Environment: real
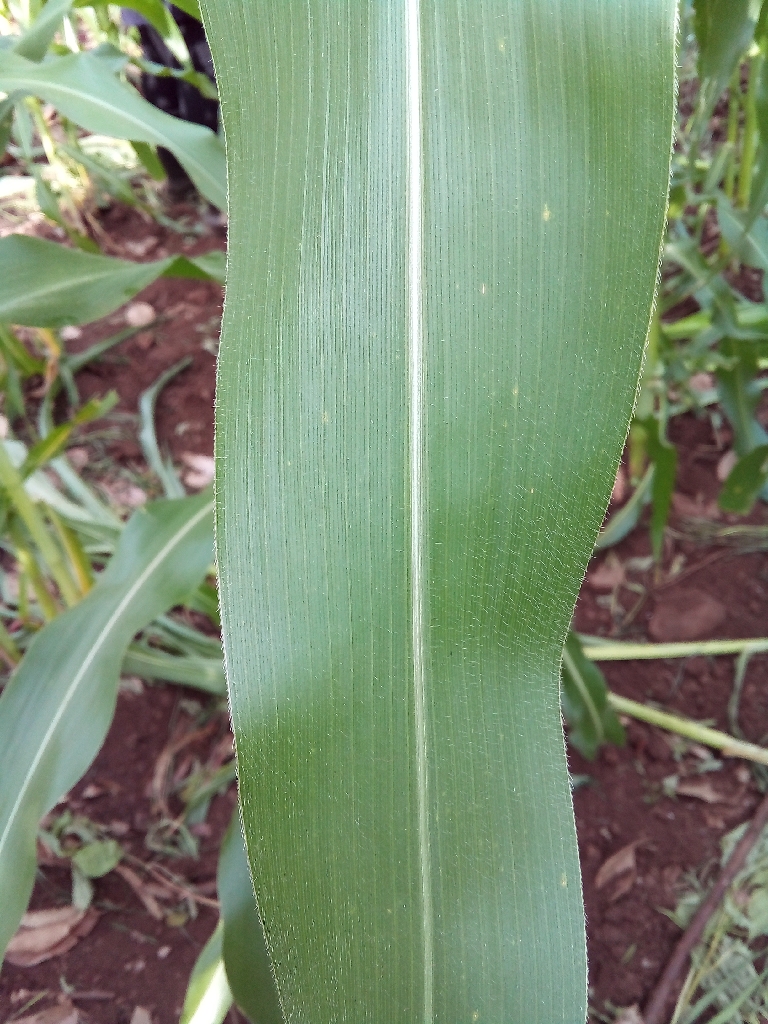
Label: healthy